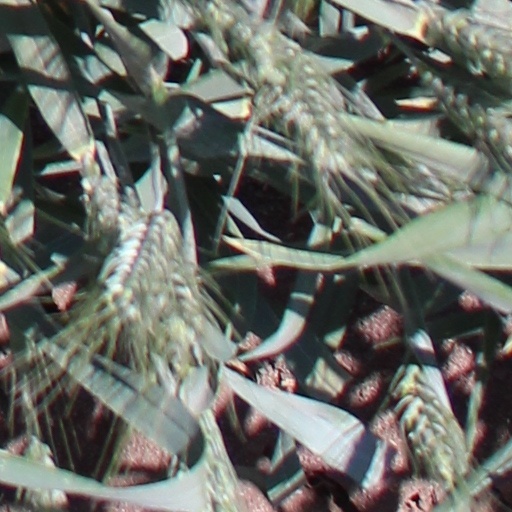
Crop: wheat